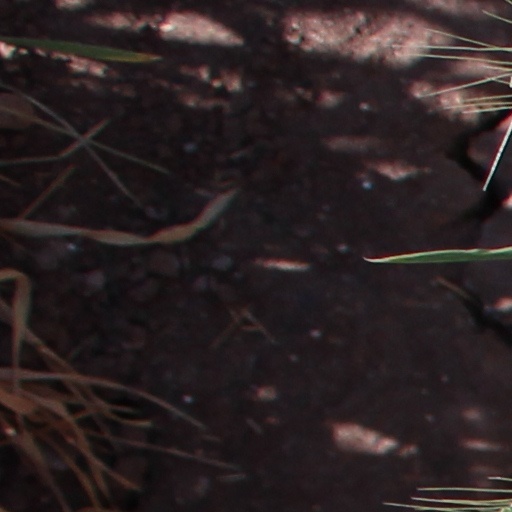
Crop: wheat